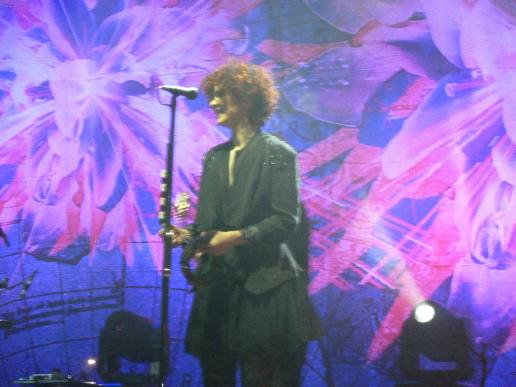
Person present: Yes